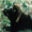
Label: bear